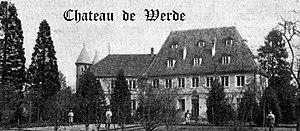
le chateau début 20e
Le château de Werde est un monument historique situé à Matzenheim, dans le département français du Bas-Rhin.